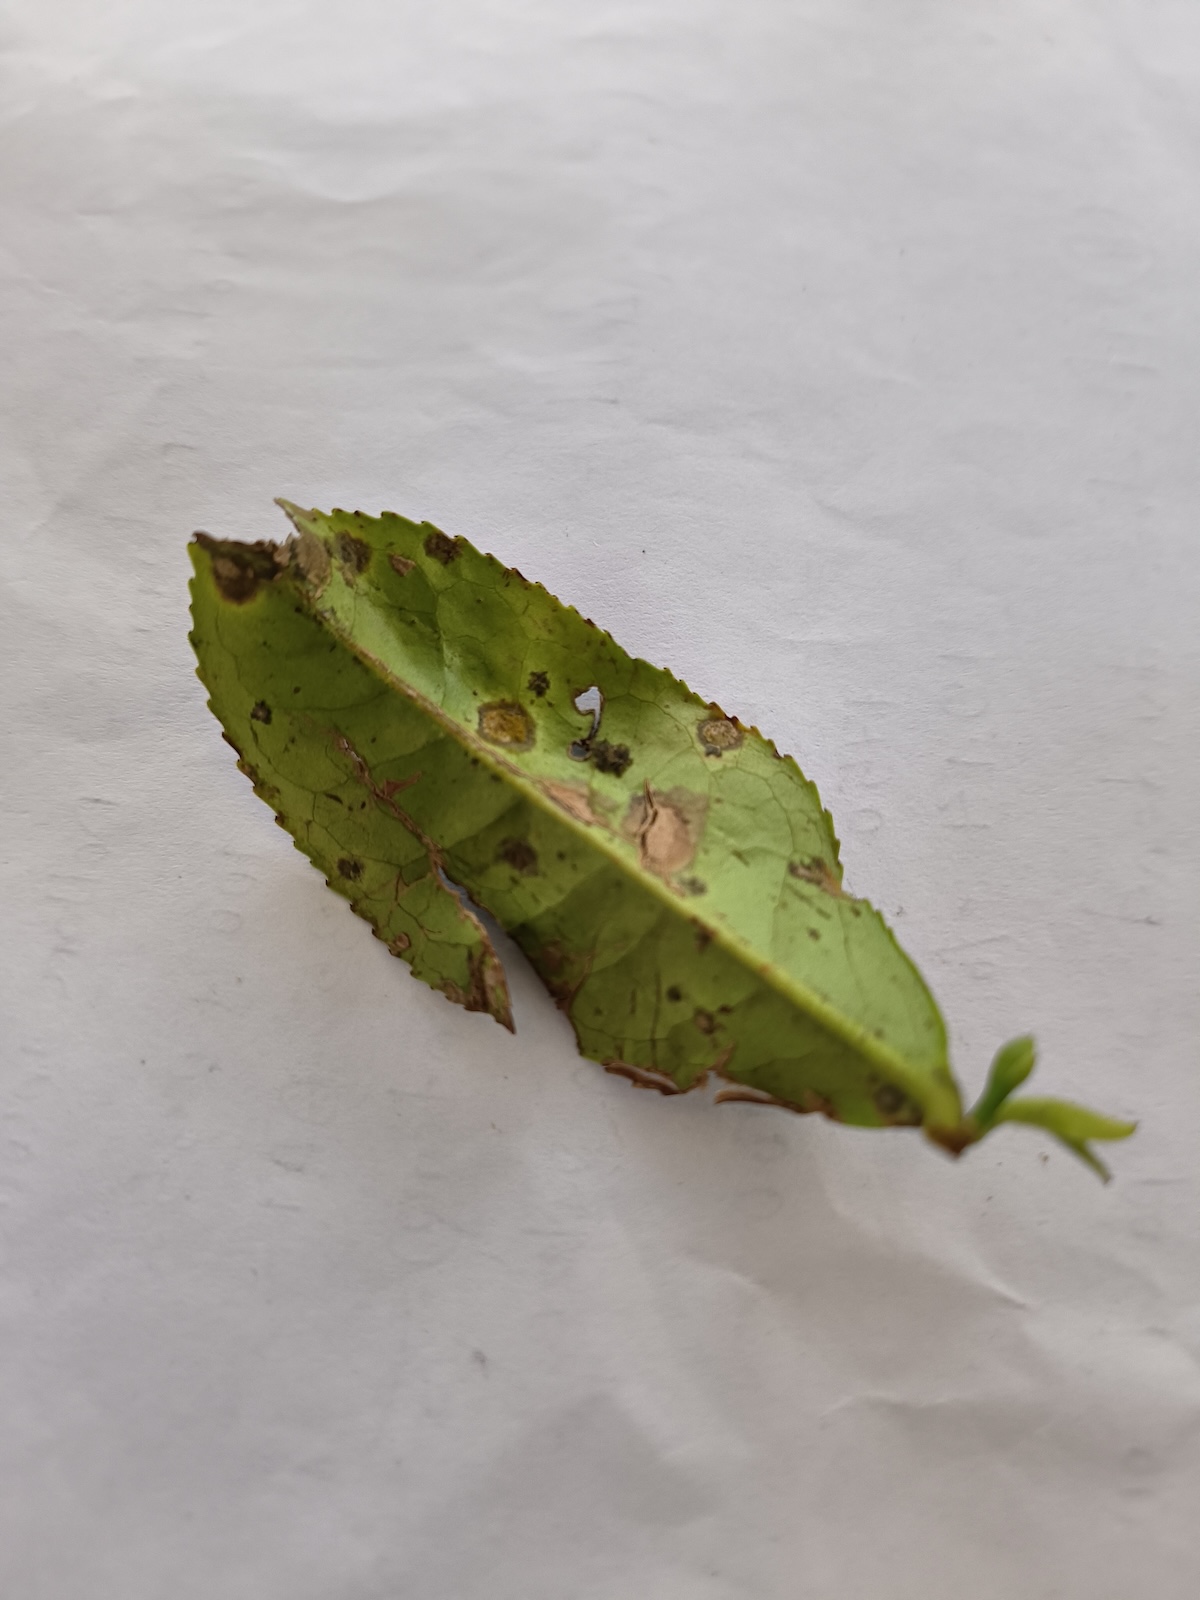
Label: Brown Blight